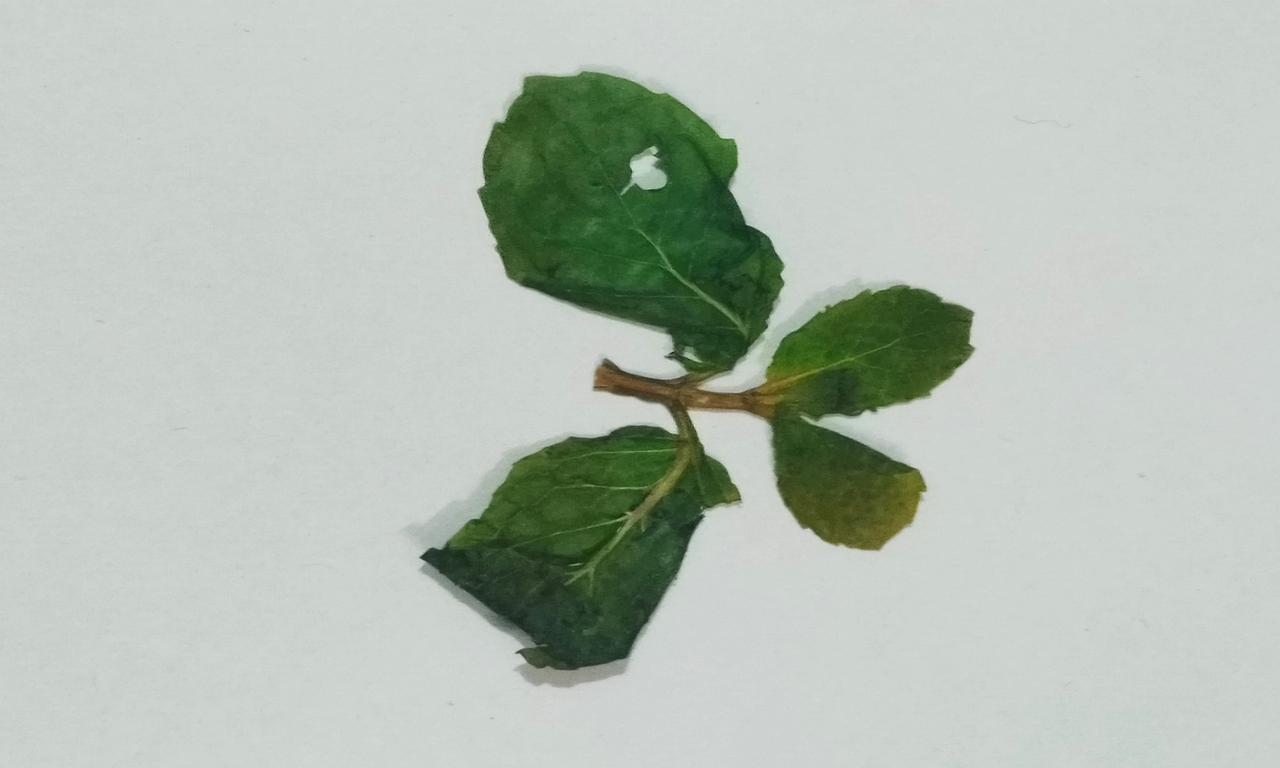
Label: Dried